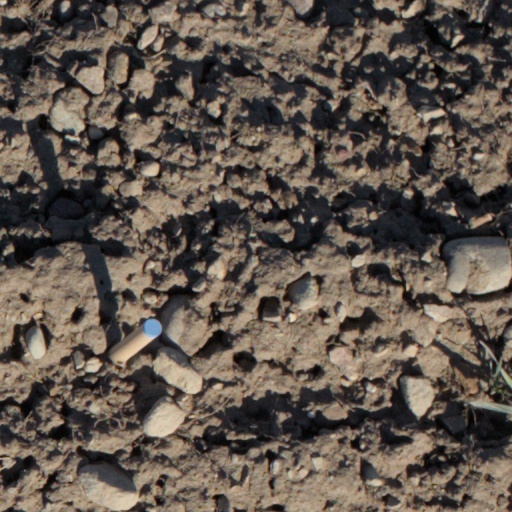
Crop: wheat